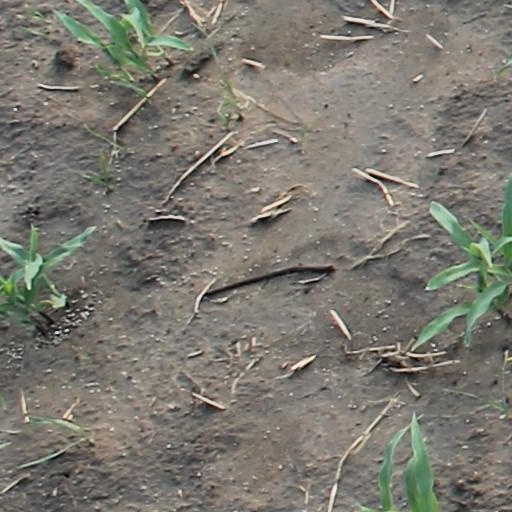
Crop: maize; corn